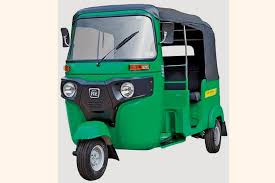
Vehicle type: Auto Rickshaws